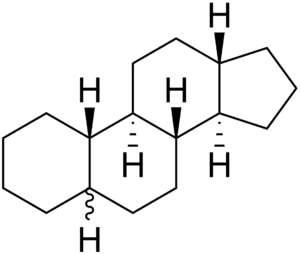
Les gonanes sont les formes du stérane où respectivement les cycles B et C, et les cycles C et D sont en position trans.